Hurricane Irene (2005)

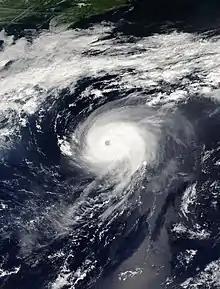
Hurricane Irene approaching peak intensity on August 15

Hurricane Irene was a long-lived tropical cyclone during the 2005 Atlantic hurricane season. The storm formed near Cape Verde on August 4 and crossed the Atlantic, turning northward around Bermuda before being absorbed by an extratropical cyclone while situated southeast of Newfoundland. Irene proved to be a difficult storm to forecast due to oscillations in strength. After almost dissipating on August 10, Irene peaked as a Category 2 hurricane on August 16. Irene persisted for 14 days as a tropical system, the longest duration of any storm of the 2005 season. It was the ninth named storm and fourth hurricane of the record-breaking season.